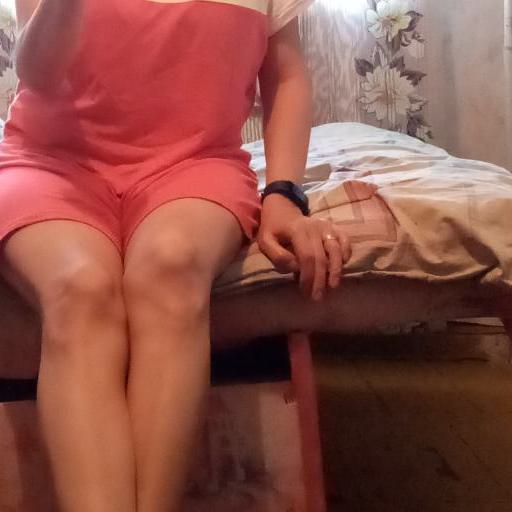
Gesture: no_gesture